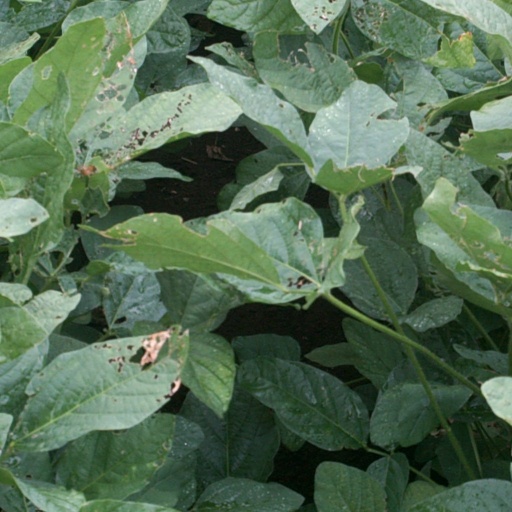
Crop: soybean